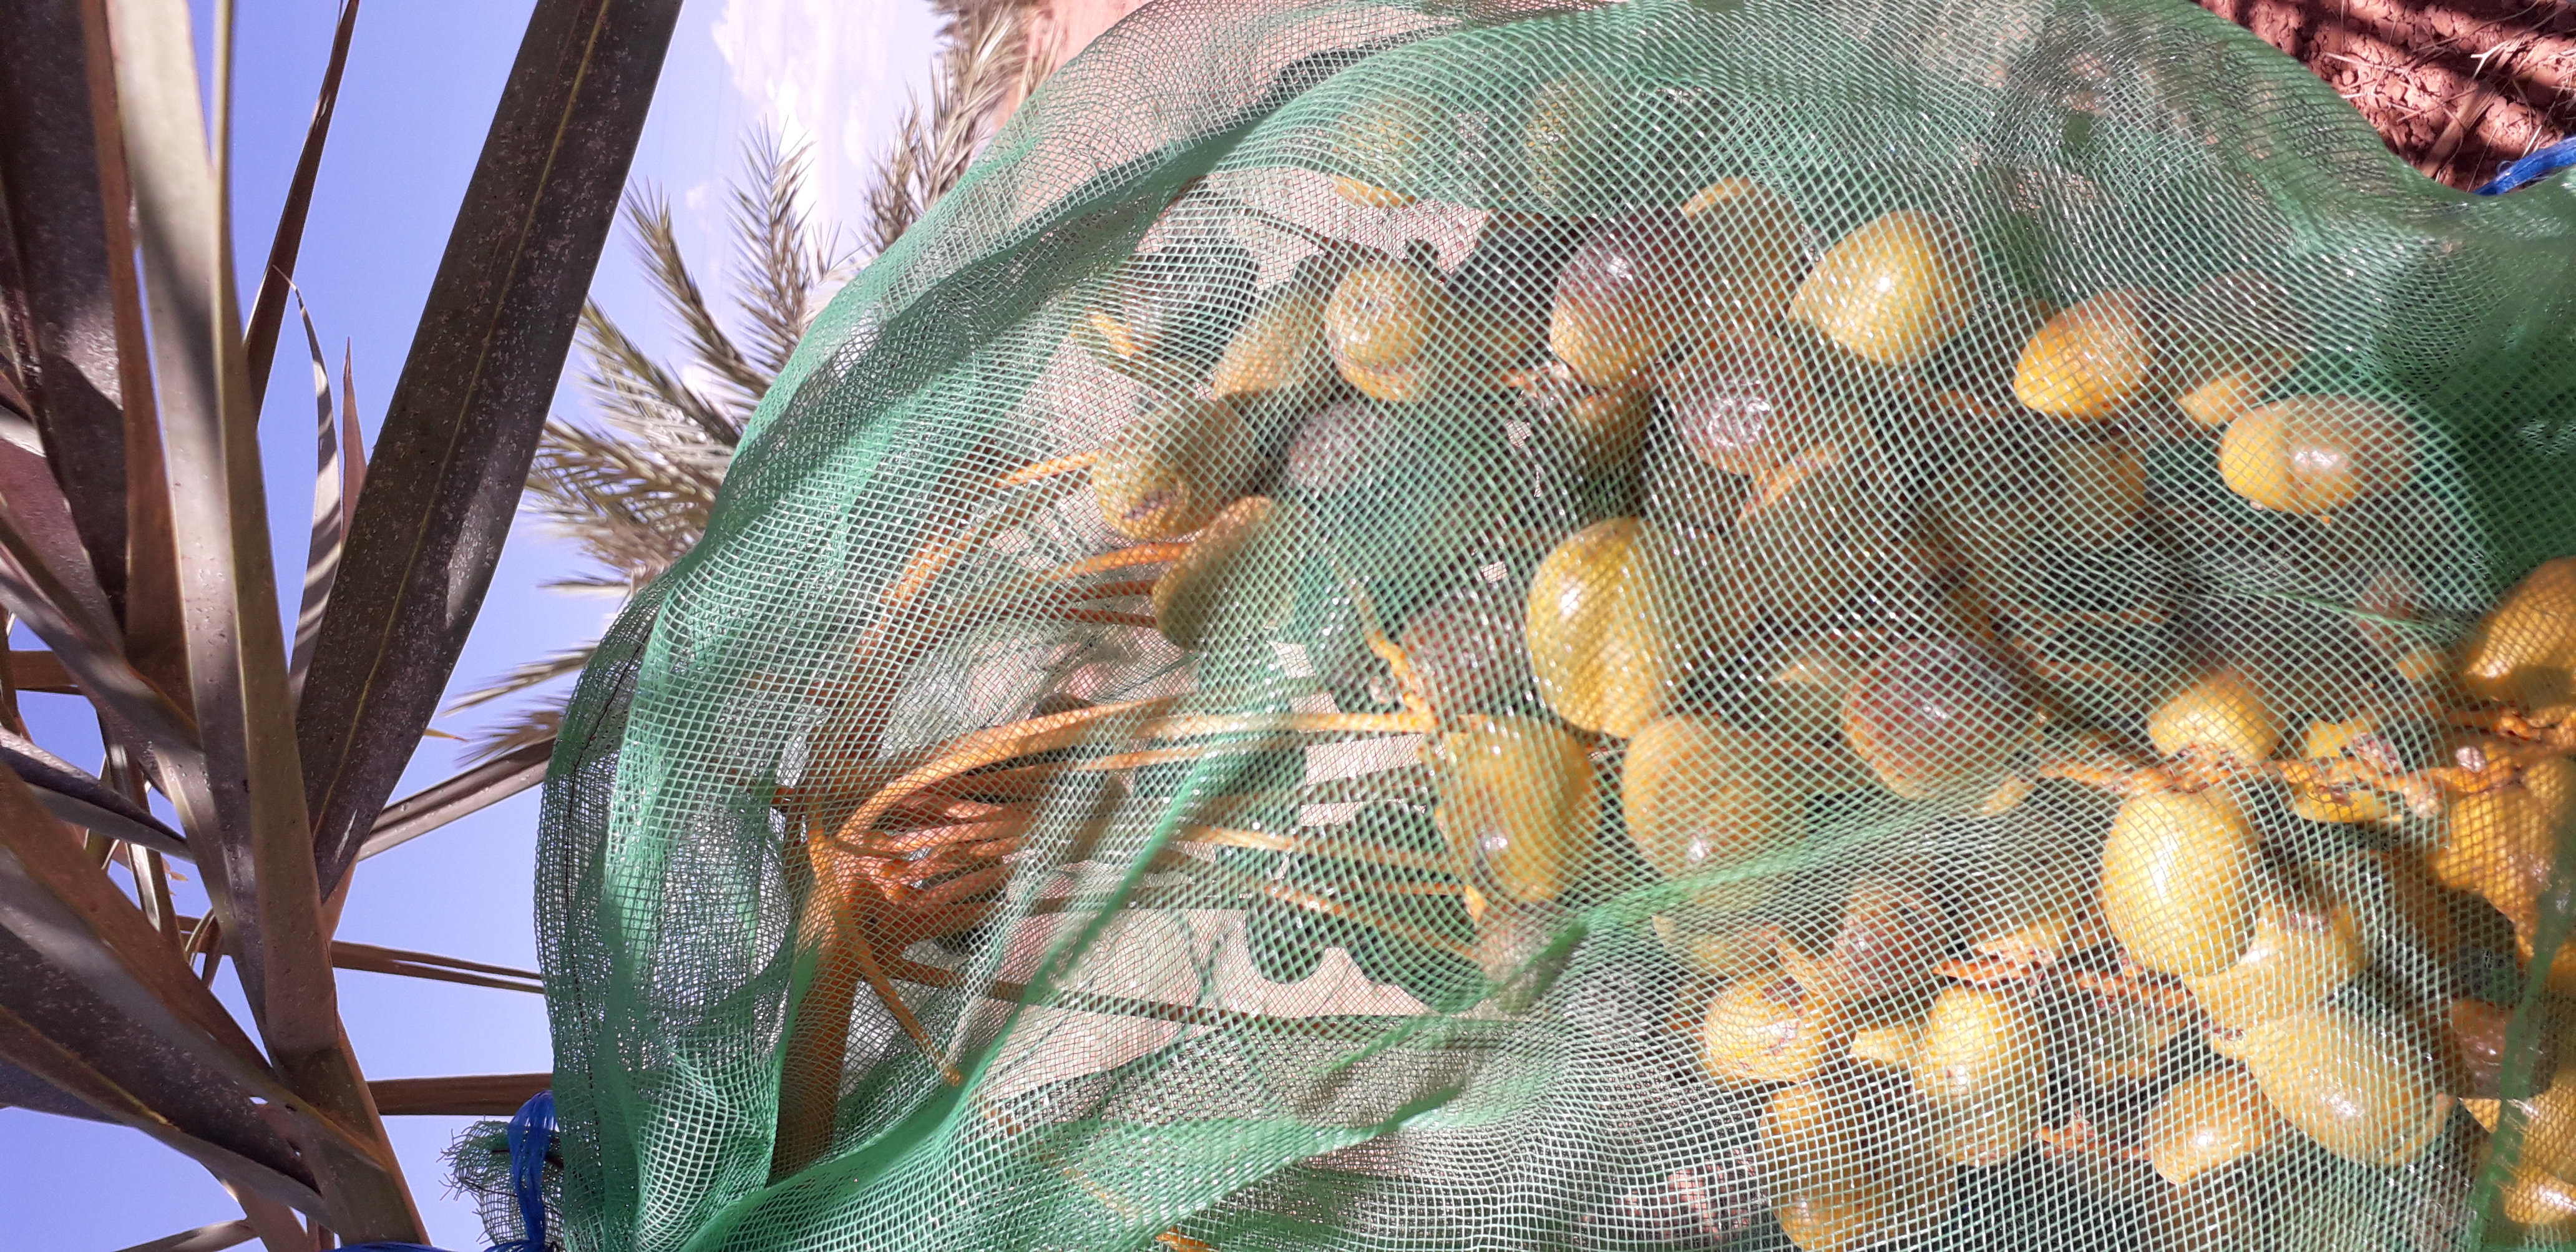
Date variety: Boufagous